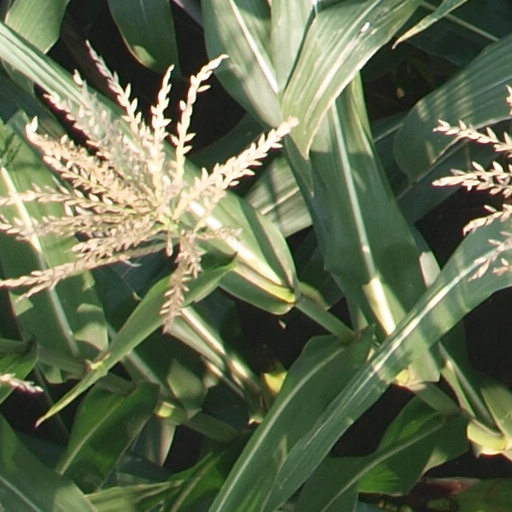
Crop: maize; corn